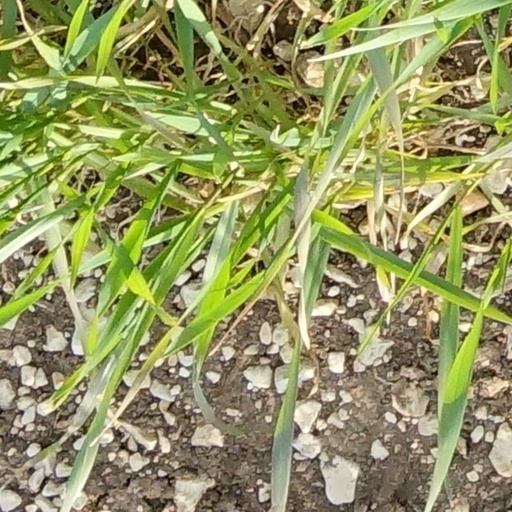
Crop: wheat